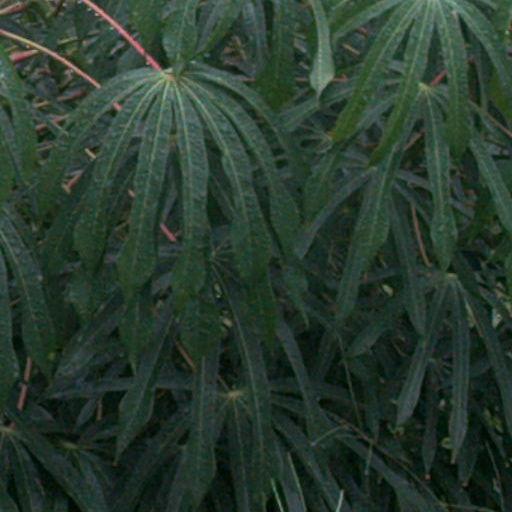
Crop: cassava